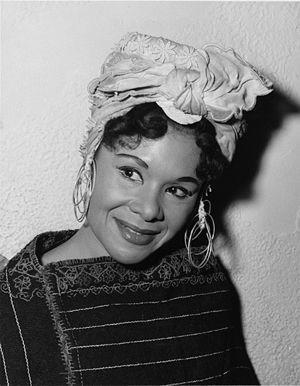
Katherine Dunham, née à Glen Ellyn le 24 juin 1909 et morte à New York le 21 mai 2006, est une danseuse, chorégraphe, anthropologue, militante du mouvement des droits civiques, écrivaine, parolière et actrice afro-américaine.